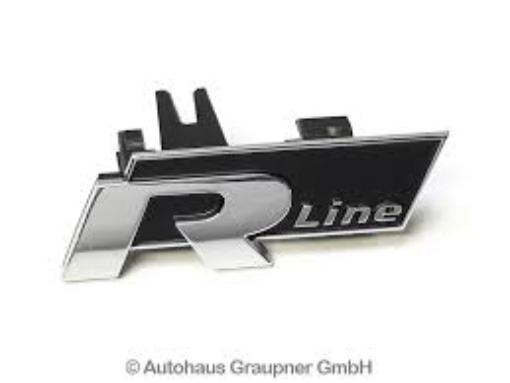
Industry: Transportation